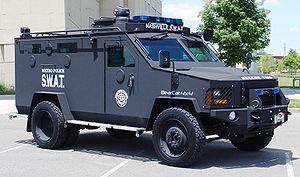
Le New York City Police Department Emergency Service Unit est l'unité des services d'urgence du NYPD. C'est une section du Bureau des services de patrouille, l'unité fournit un soutien spécialisé à d'autres unités du NYPD. Par exemple, son unité canine. L'ESU fonctionne comme le SWAT et travaille souvent avec les négociateurs du NYPD pour les prises d'otages. Les membres du «ESU» sont formés dans de multiples disciplines. Ils sont toujours en patrouille avec 10 camions lourds et de nombreux véhicules de patrouille d'urgence. Il y a aussi toujours deux sergents ou lieutenants dans des véhicules banalisés pour superviser les opérations du ESU en cas de besoin. Ceux-ci sont appelés "U-Cars" sur la radio du NYPD, par exemple, "U-5".
Le New York City Police Department ou NYPD est le service de police de la ville de New York, aux États-Unis. Fondé en 1845, le NYPD est l'un des premiers services de police du pays, ainsi que le plus important service de police municipale en termes d'effectif. Il est chargé du respect de la loi et de la lutte contre la criminalité sur l'ensemble des cinq arrondissements de la ville de New York. Lors de sa création, au XIXᵉ siècle, le NYPD prit pour modèle le Metropolitan Police Service de Londres. Depuis, 1973, son quartier général se situe au 1 Police Plaza dans le quartier de Lower Manhattan.